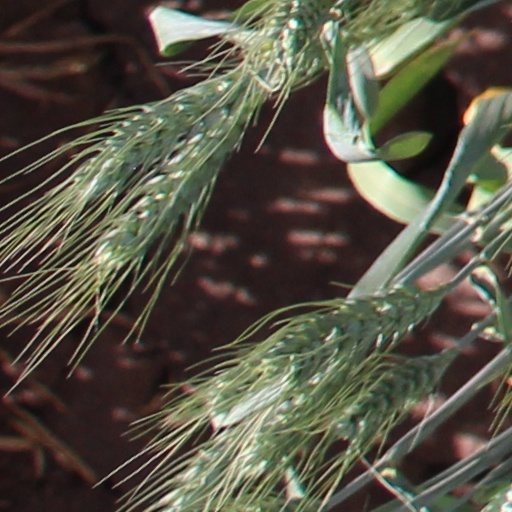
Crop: wheat